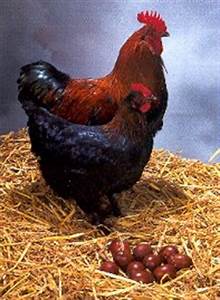
Label: gallina